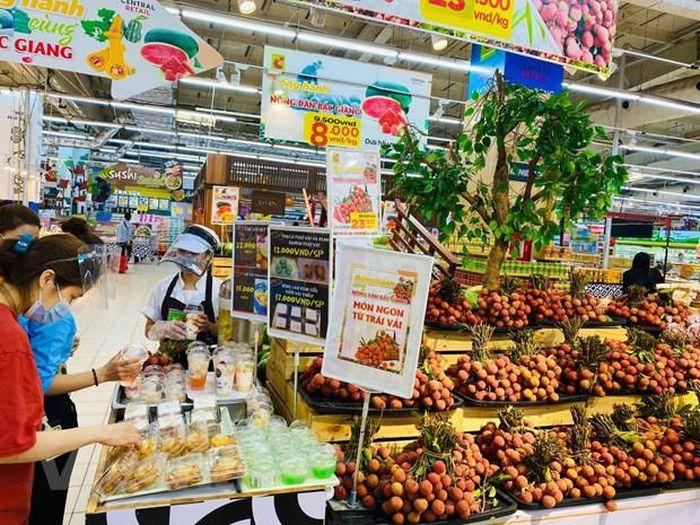
có nhiều trái cây đang được trưng bày ở trên kệ hàng